Miguel Hidalgo y Costilla

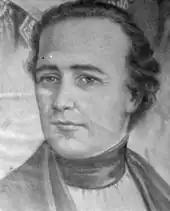
José Mariano Jiménez, one of Hidalgo's representatives

After the Battle of Monte de las Cruces on 30 October 1810, Hidalgo had some 100,000 insurgents and was in a strategic position to attack Mexico City. Numerically, his forces outnumbered royalist forces. The royalist government in Mexico City, under the leadership of Viceroy Francisco Venegas, prepared psychological and military defenses. An intensive propaganda campaign had advertised insurgent violence in the Bajío region and stressed the insurgents' threat against social stability. Hidalgo's insurgency also faced opposition from sedentary natives and castes of the Valley of Mexico.